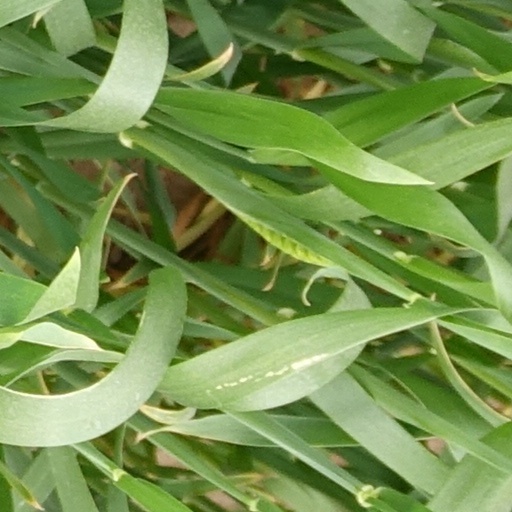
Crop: wheat